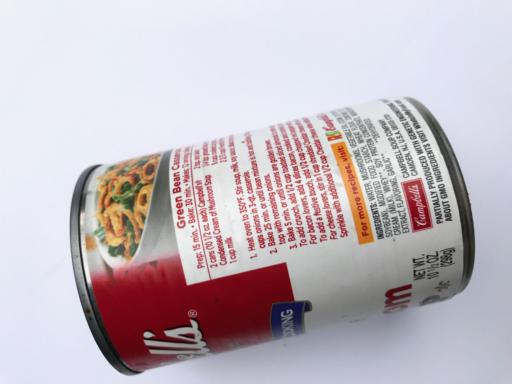
Waste category: metal